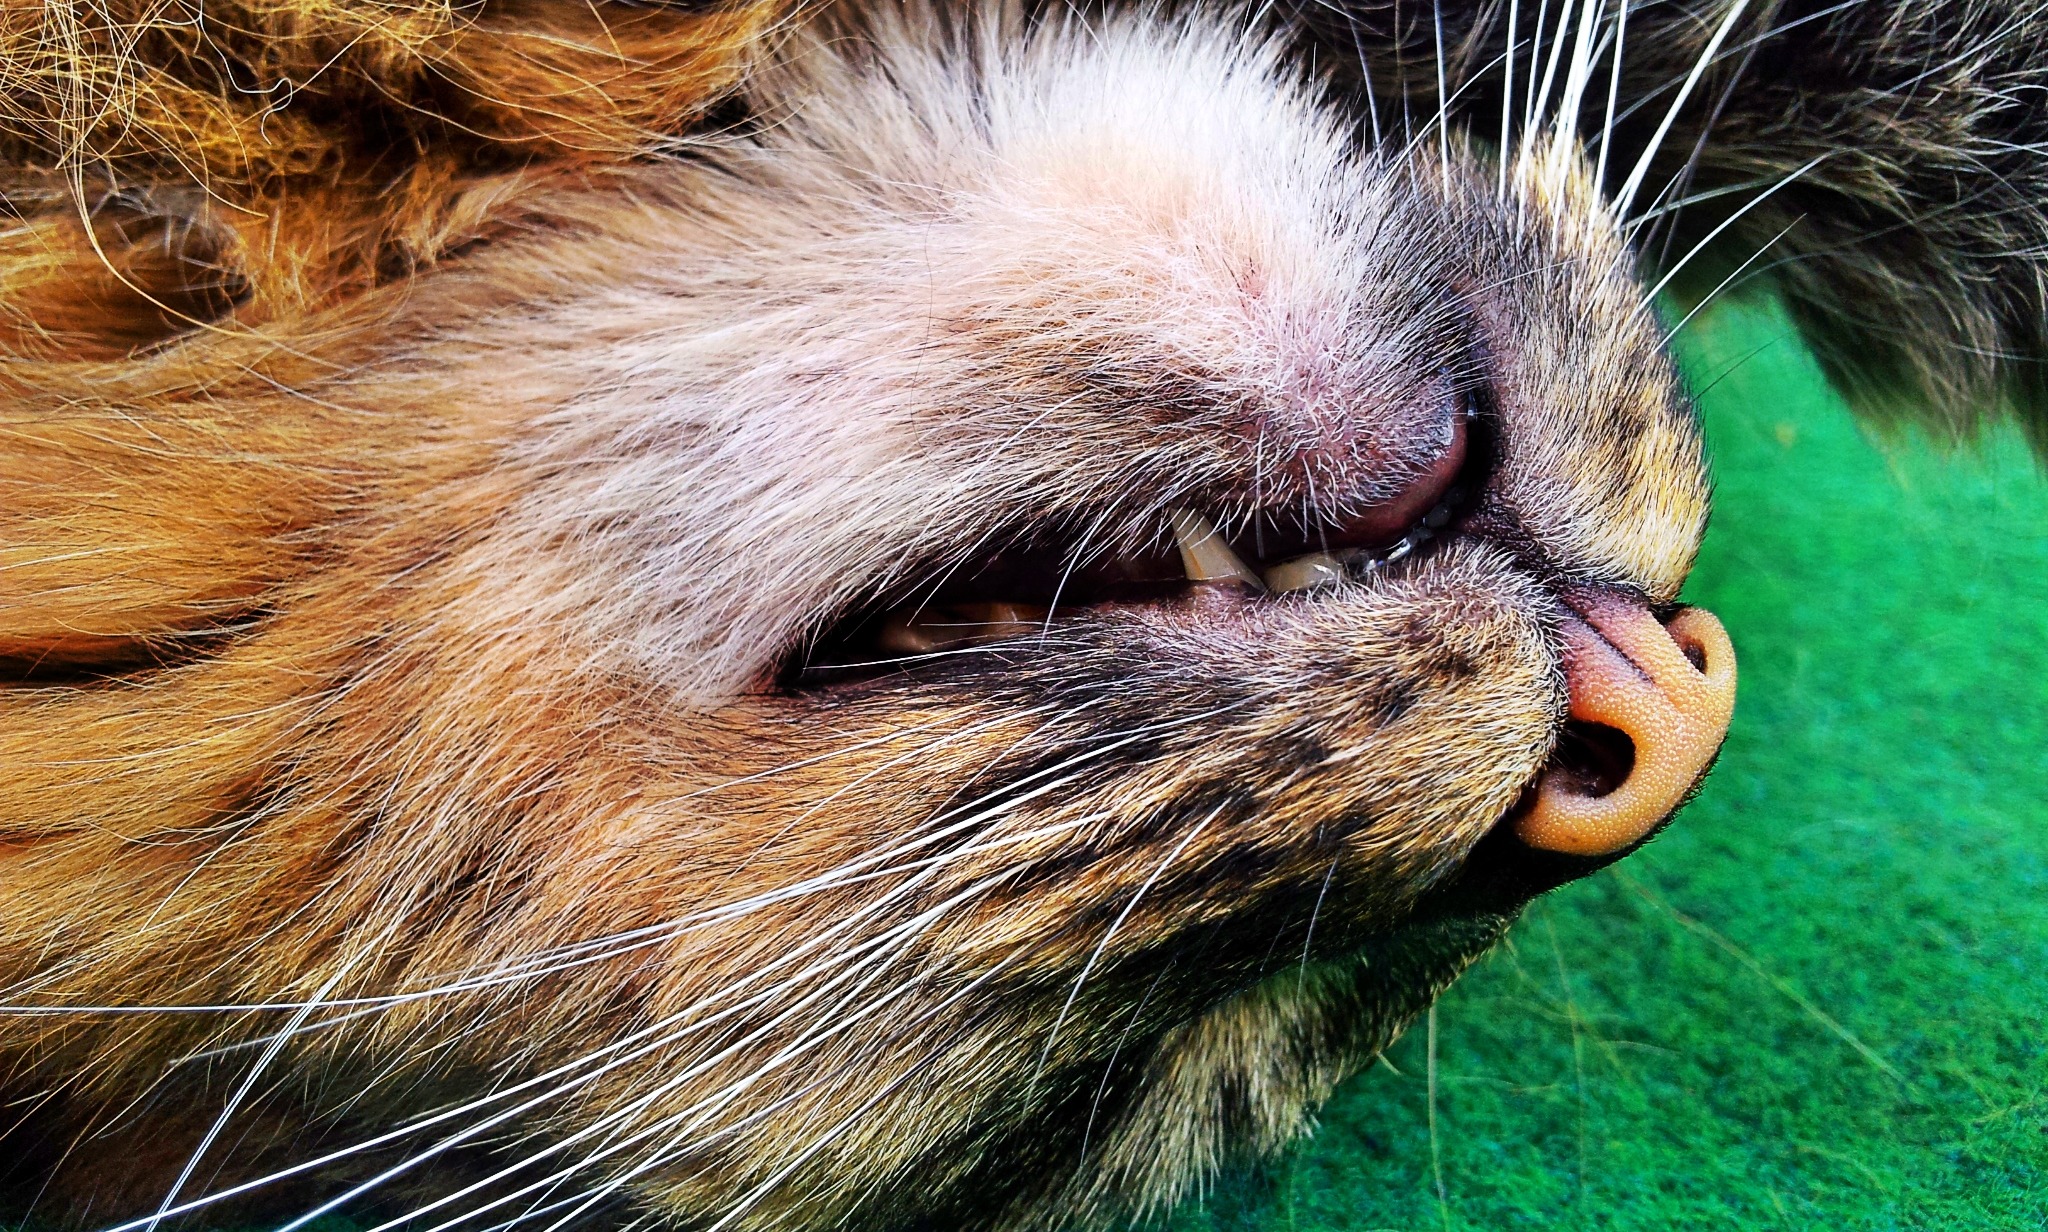
fur, cat, sleeping, mammal, mane, close up, nose, whiskers, snout, eye, vertebrate, organ, small to medium sized cats, cat like mammal